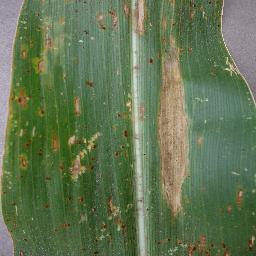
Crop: corn
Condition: (maize)_northern_blight